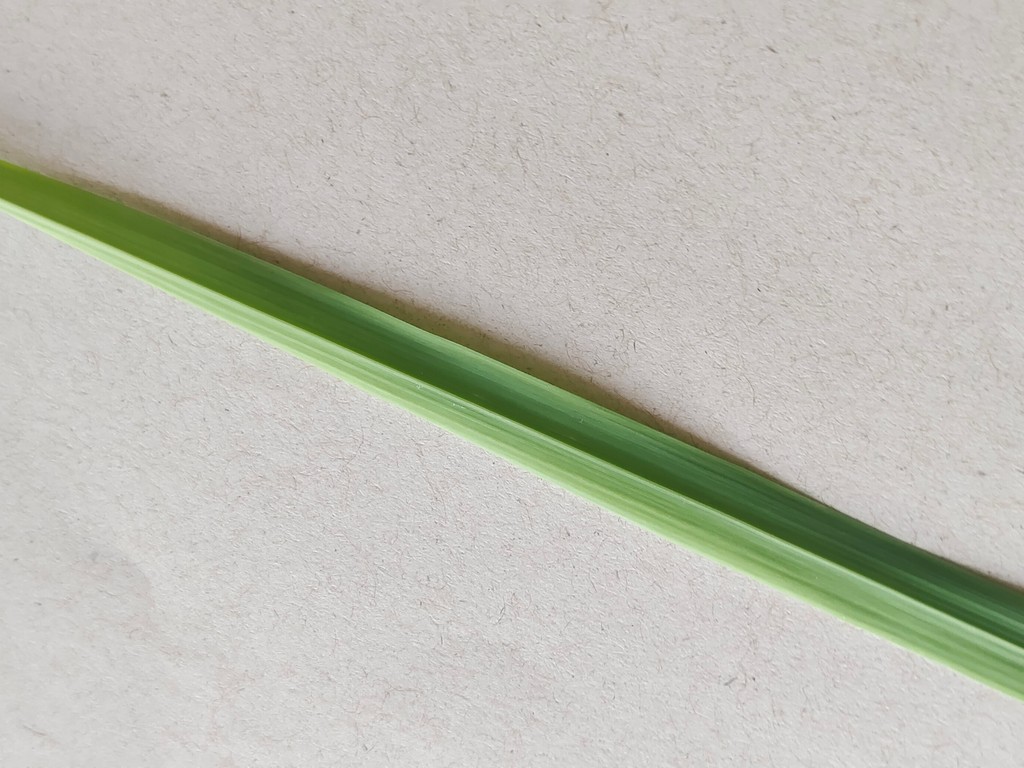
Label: Healthy